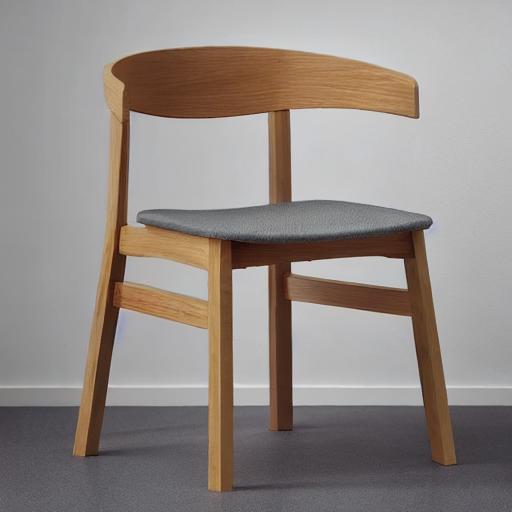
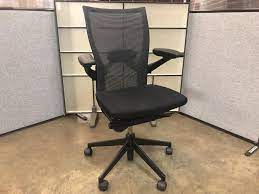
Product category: items_chair
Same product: no